Zdzisław Jasiński

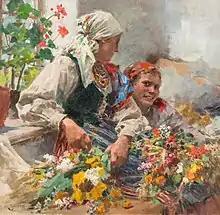
"The Florists"

In 1904, he moved to an estate near Przyłęk. He returned to Warsaw in 1910, however, and built a town house. Shortly after, he painted a fresco of Saint John the Evangelist at the nearby St. Barbara's Church, which was destroyed during World War II. In 1921 he was one of the co-founders of the group "Pro Arte", which was opposed to the abstract trends of modern art. Jasiński died on 18 November 1932 in Warsaw.